George F. Edmunds (entomologist)

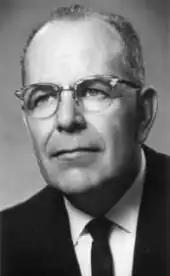
George F. Edmunds Jr.

George F. Edmunds Jr. (April 28, 1920–March 4, 2006) was an American entomologist specialising in mayflies. He has been called "the greatest of living North American researchers on Ephemeroptera", and "the first biogeographer of Ephemeroptera".